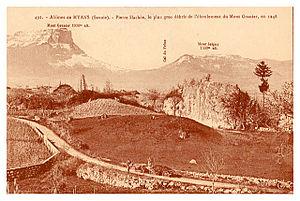
Abymes de Myans
Le vignoble de Savoie est une région viticole française qui s'étend essentiellement sur les départements de la Savoie et de la Haute-Savoie, plus deux communes de l'Ain et une de l'Isère.
Le vin de Savoie, ou savoie, est un vin d'appellation d'origine contrôlée produit essentiellement dans les départements de la Savoie et de la Haute-Savoie, auxquels se rajoutent deux communes de l'Ain et une de l'Isère. Il s'agit d'une appellation régionale couvrant tout le vignoble de Savoie, qui se décline en seize dénominations géographiques.